Tower mill

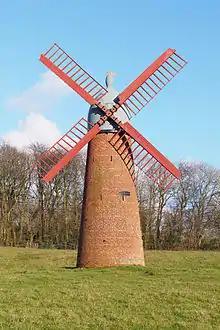
Haigh Windmill

A tower mill is a type of vertical windmill consisting of a brick or stone tower, on which sits a wooden 'cap' or roof, which can rotate to bring the sails into the wind.